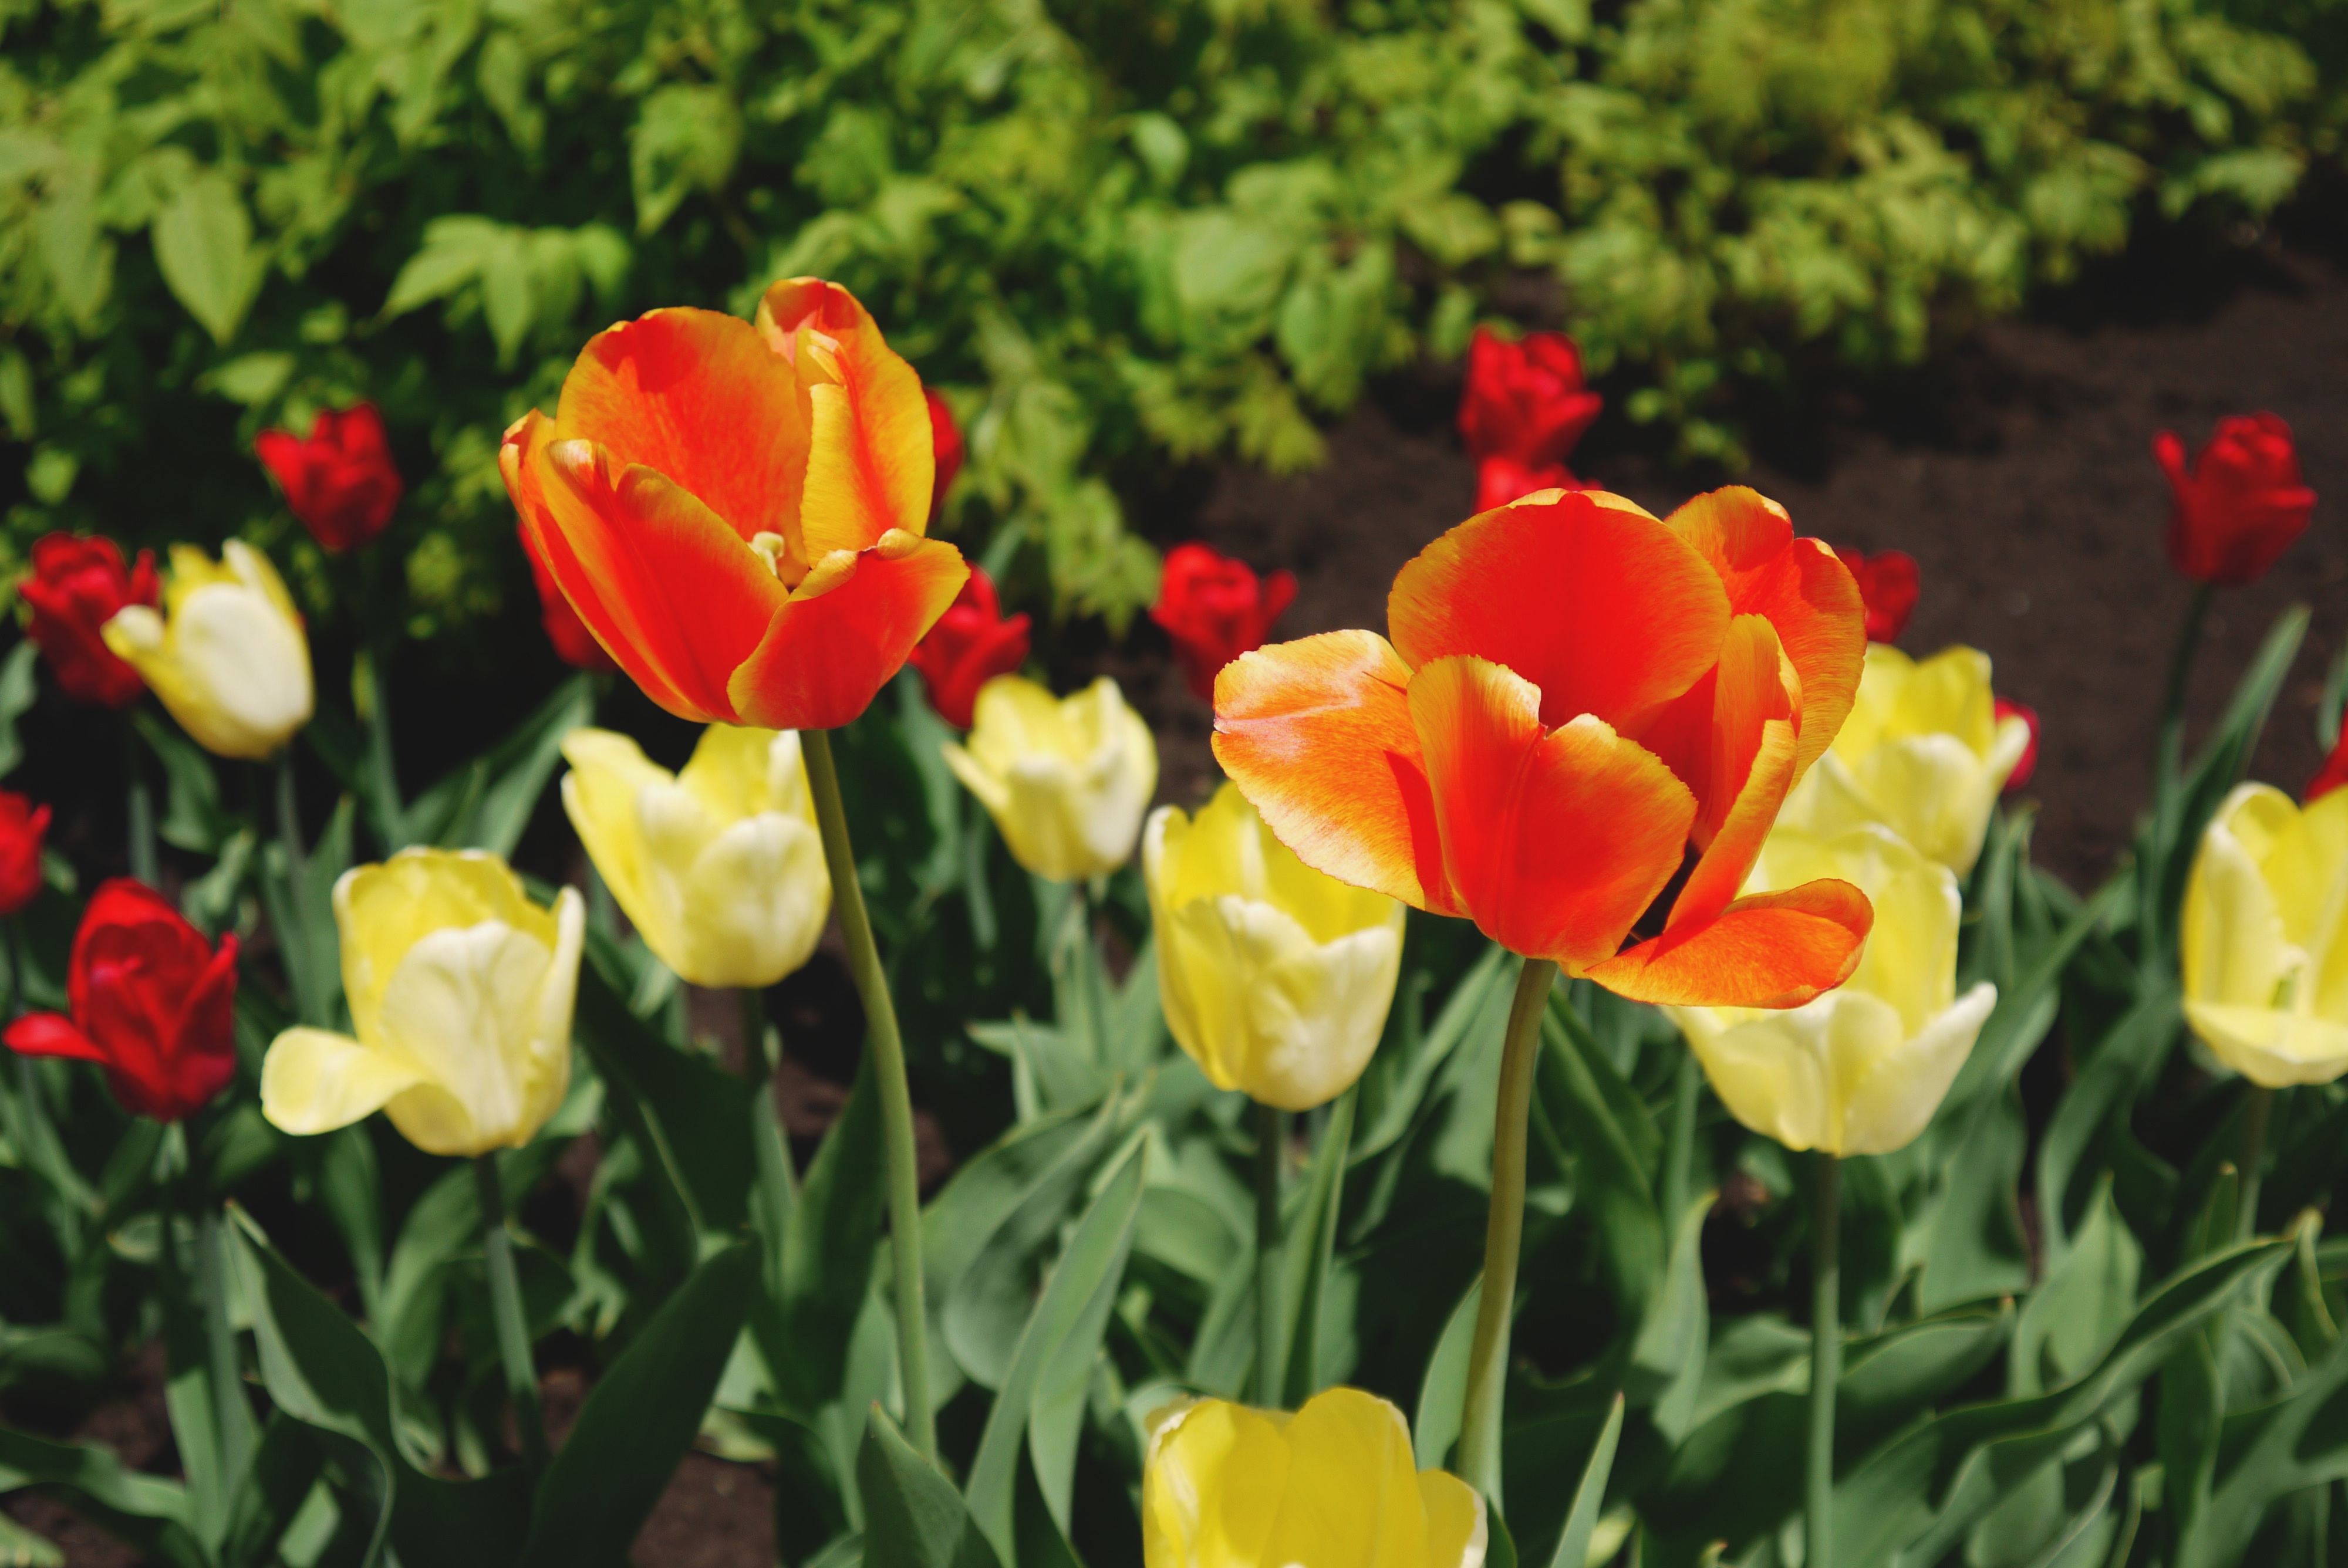
plant, flower, petal, tulip, botany, yellow, flora, flowering plant, land plant